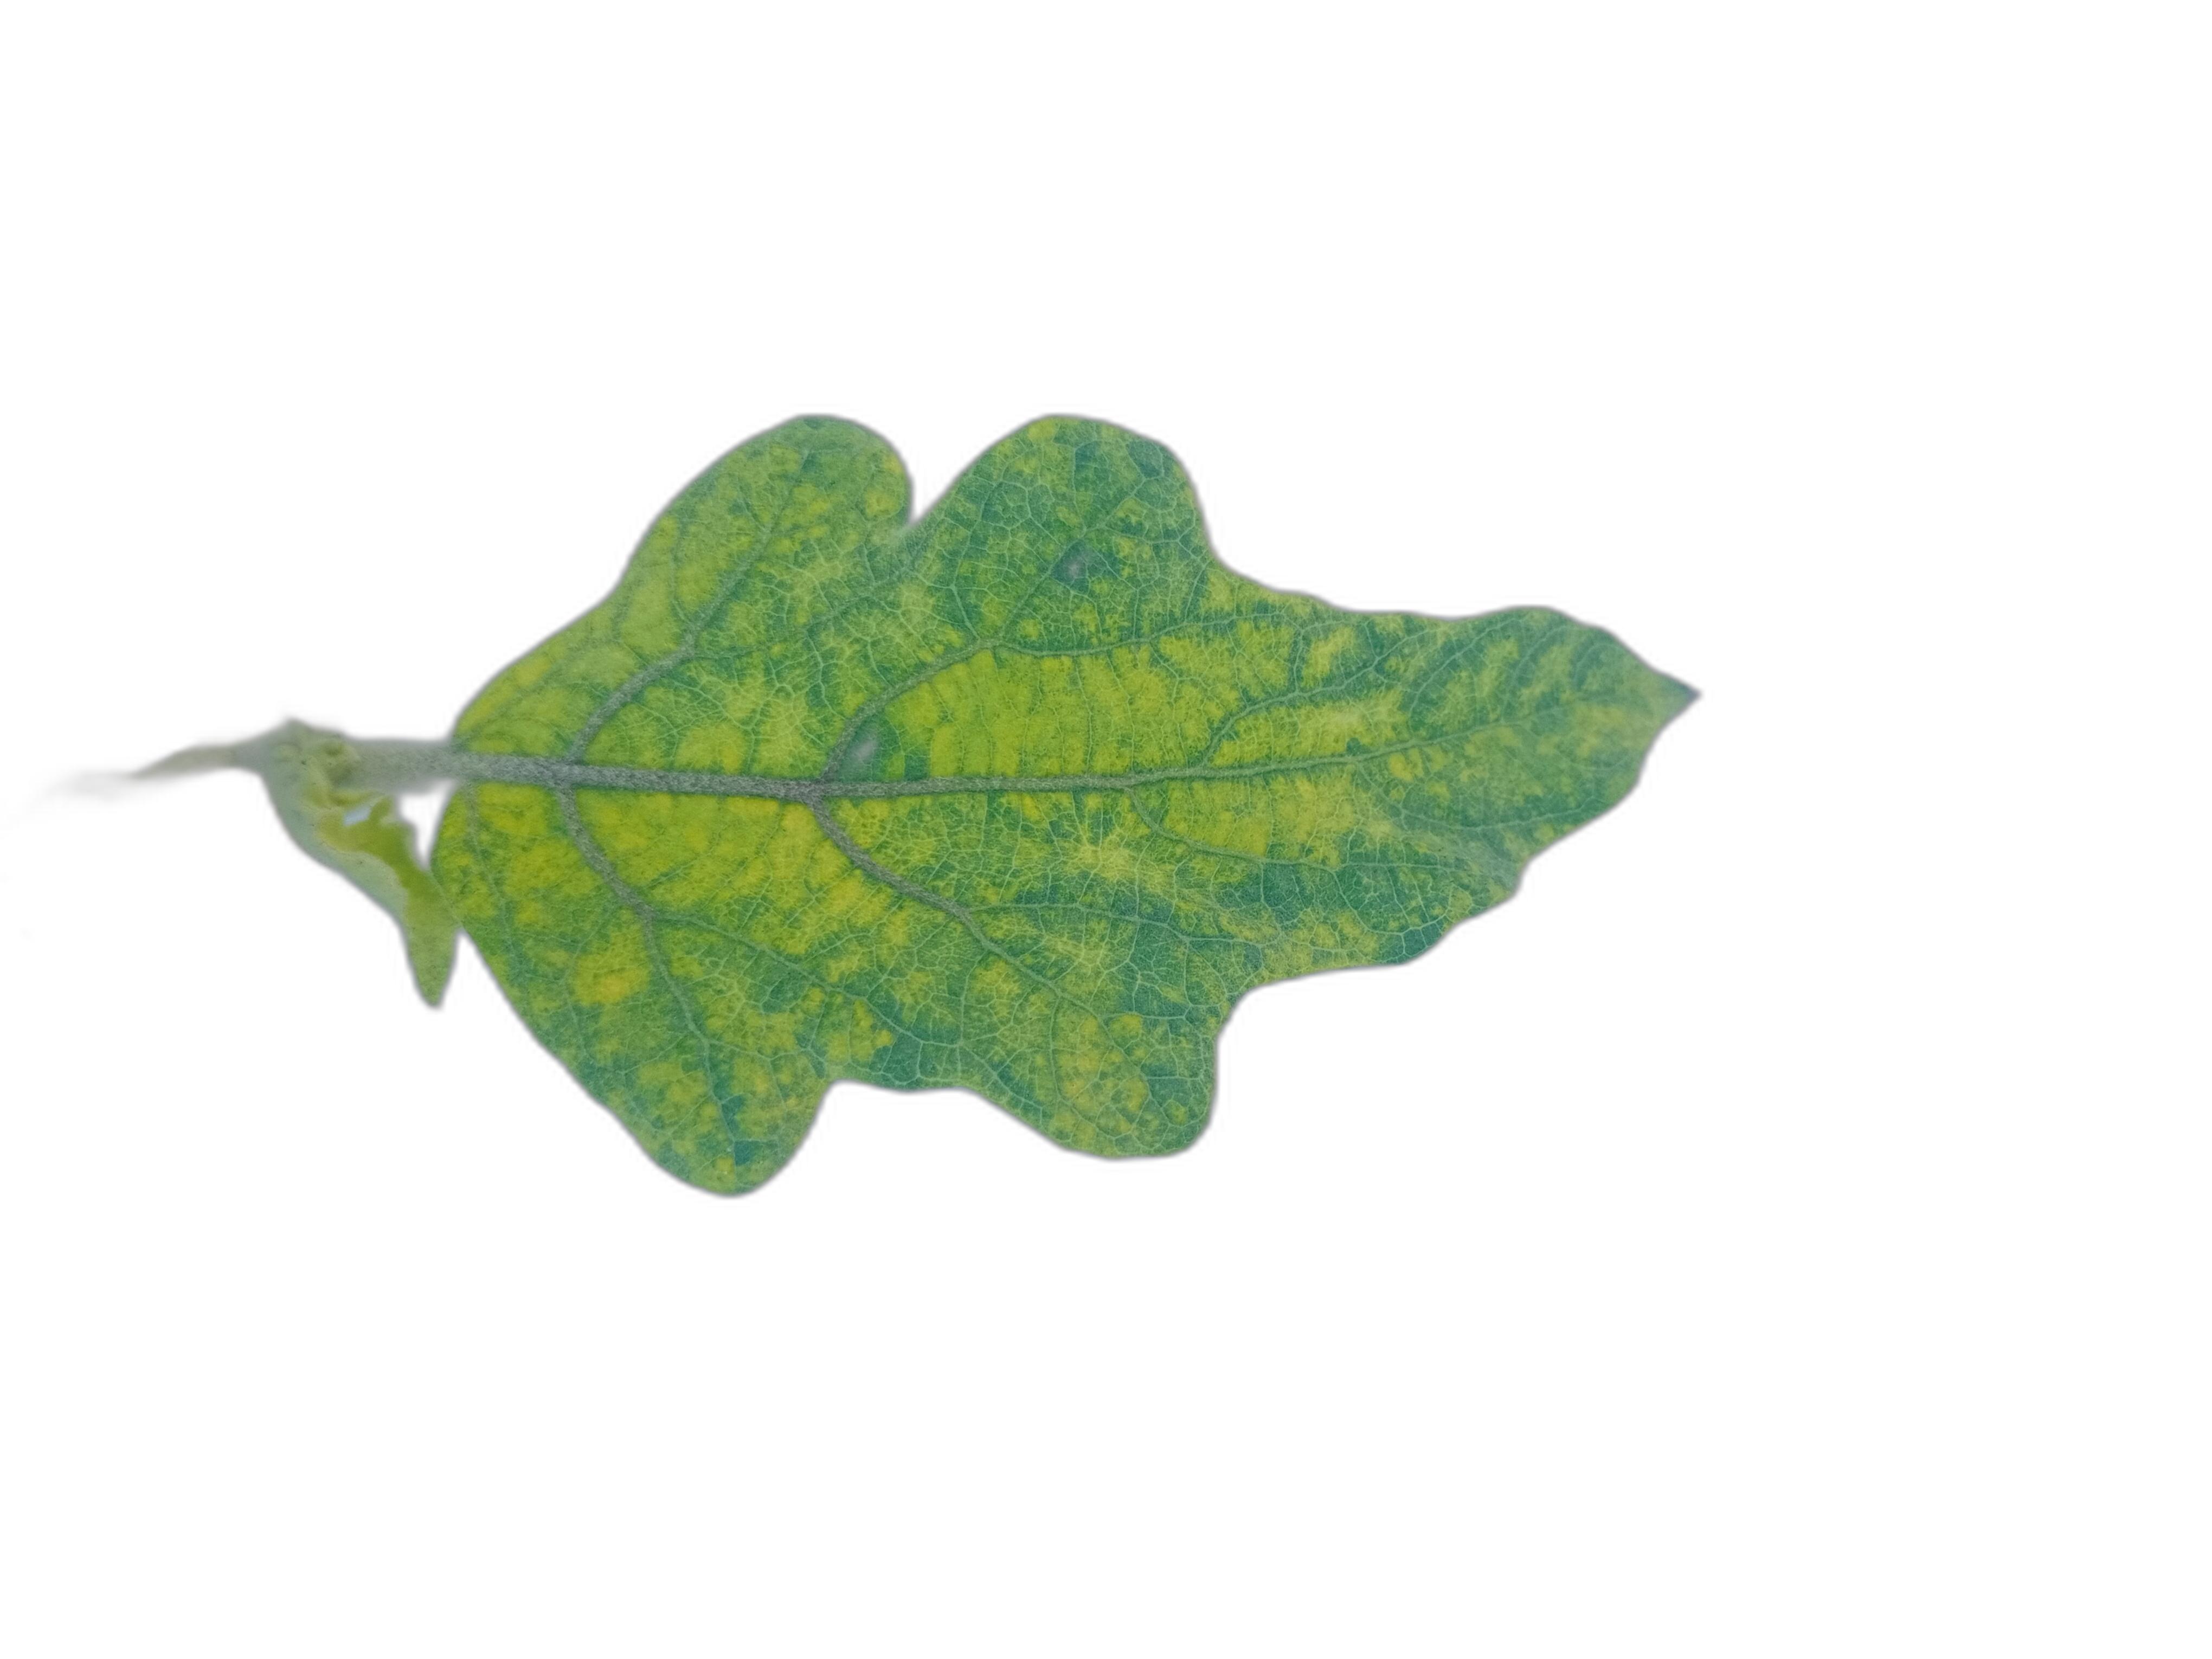
Label: Mosaic Virus Disease